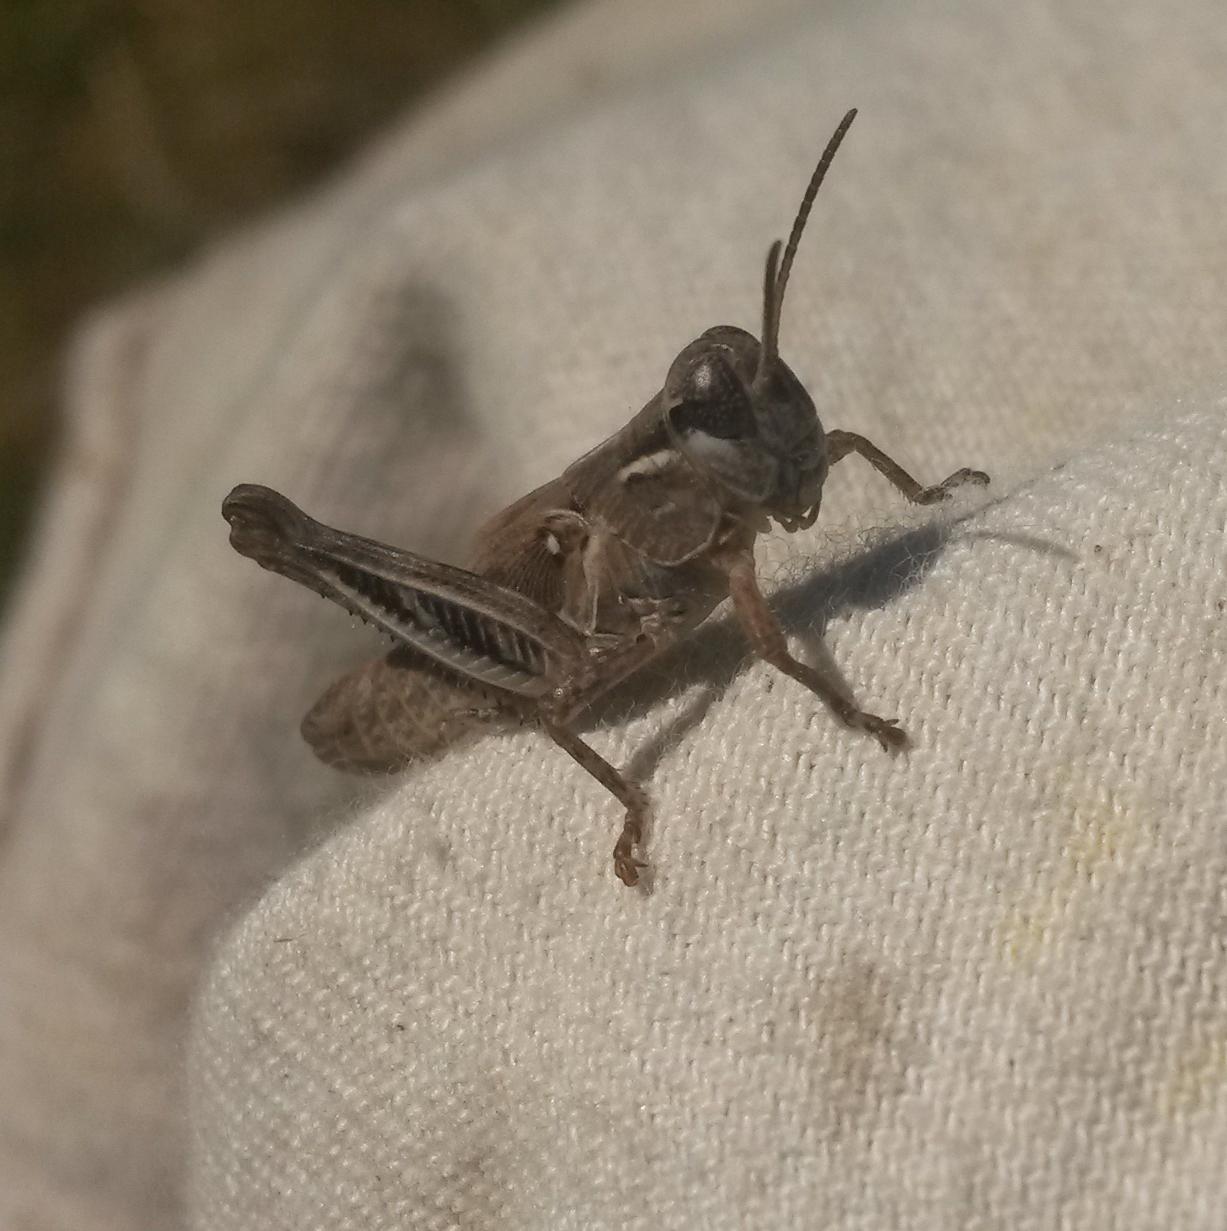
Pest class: occasional_pest